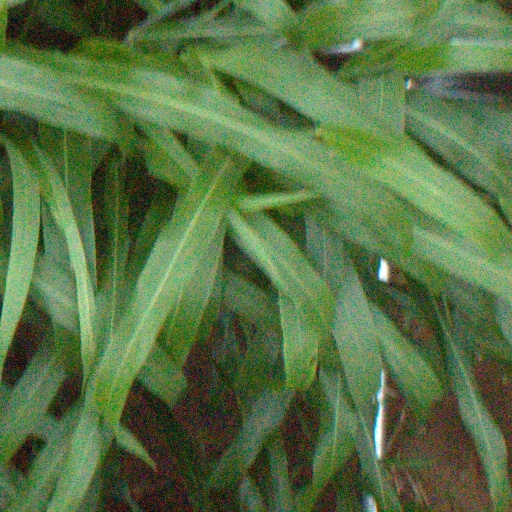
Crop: sorghum